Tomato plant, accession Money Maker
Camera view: tilt-top (135 deg); turntable rotation: 90 degrees
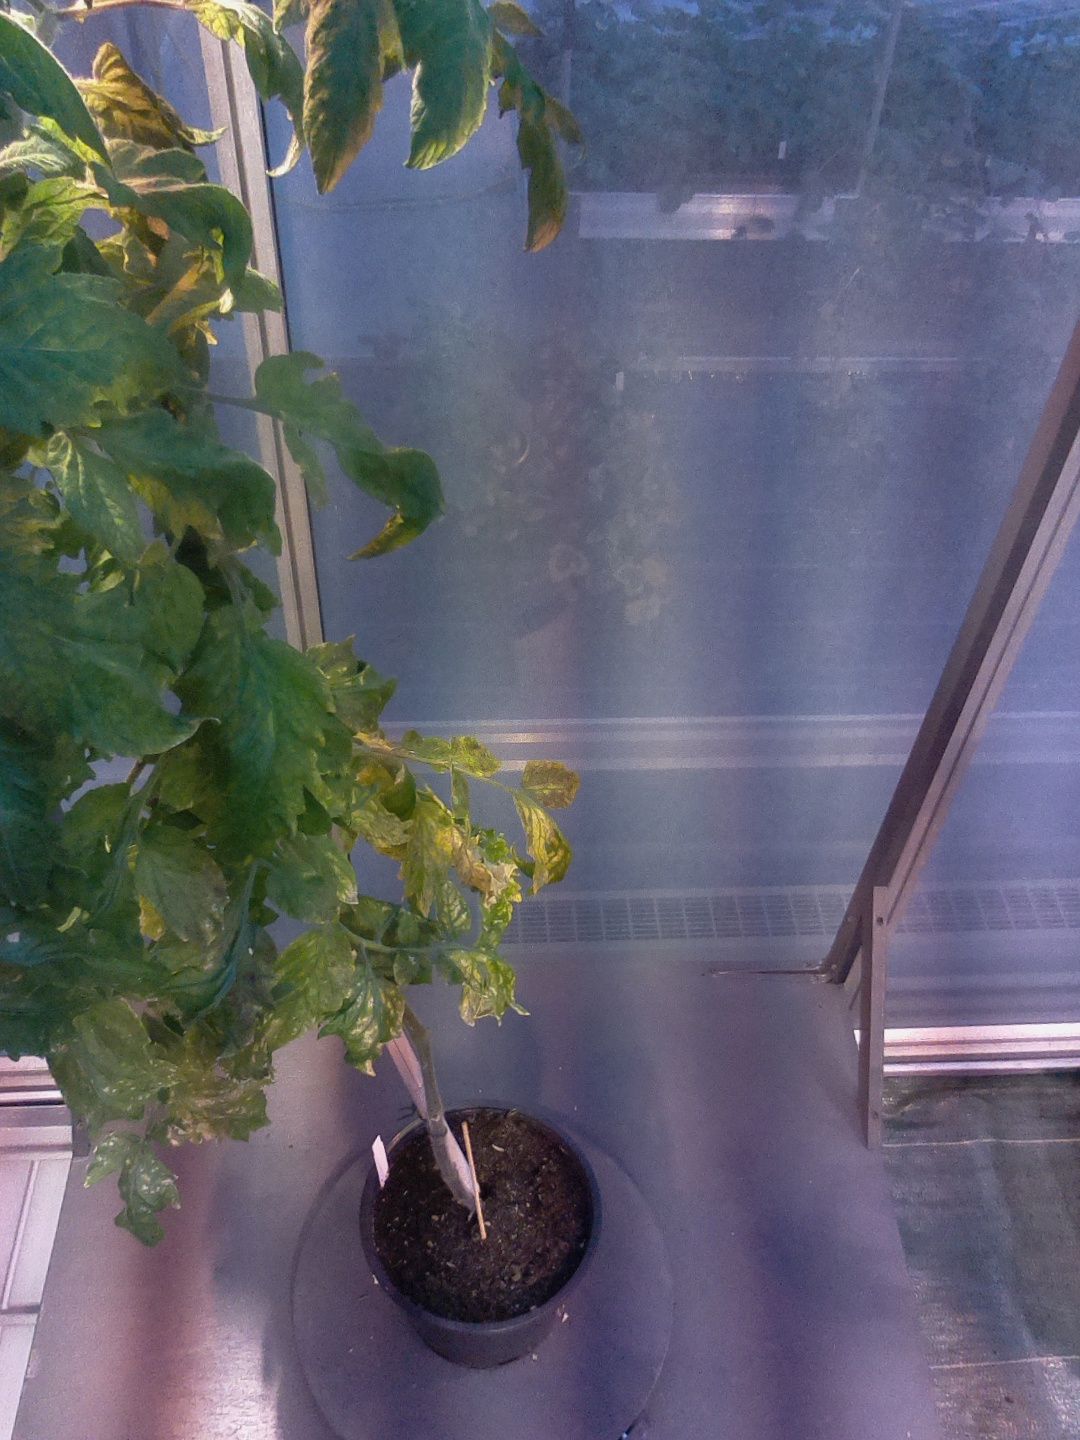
BBCH growth stage 77: 70%-80% of final fruit size